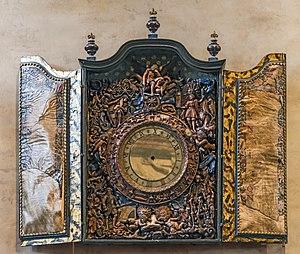
La basilique Santa Maria Gloriosa dei Frari, appelée communément I Frari, est une des principales églises de Venise. Elle est située sur le Campo dei Frari, dans le sestiere de San Polo. Dédiée à l'Assomption de Marie, elle a reçu le titre de basilique mineure.